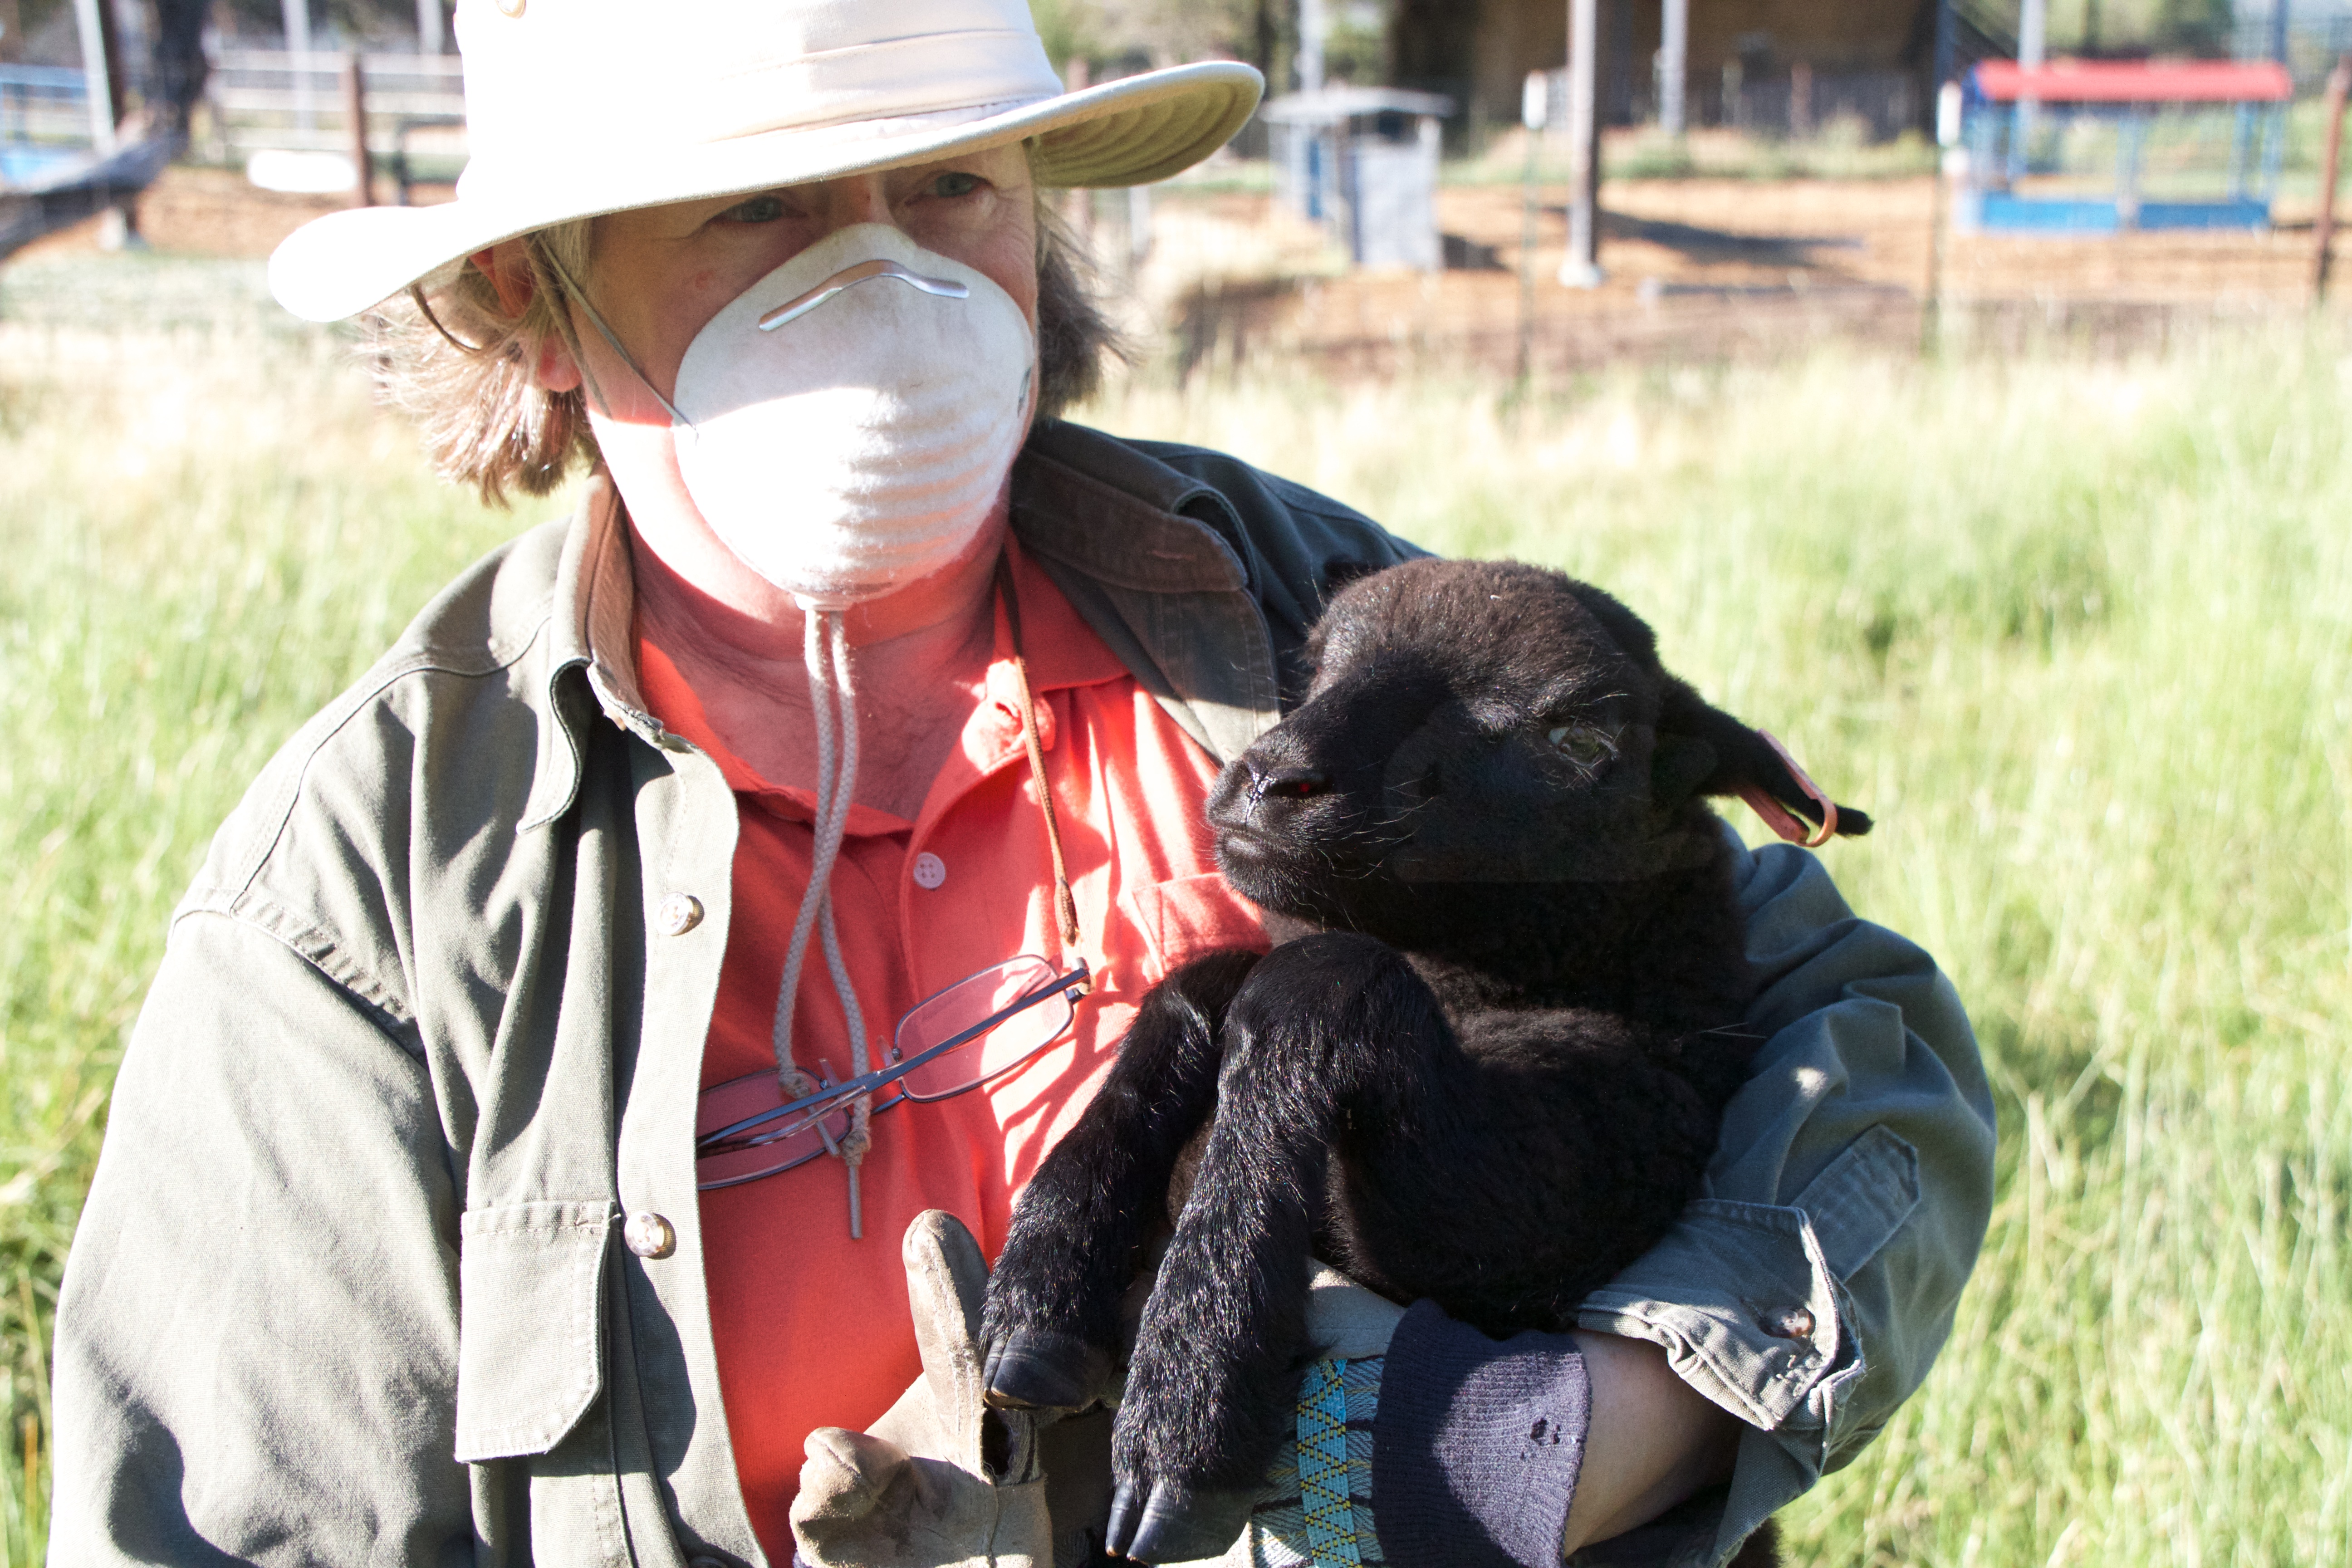
grass, livestock, goats